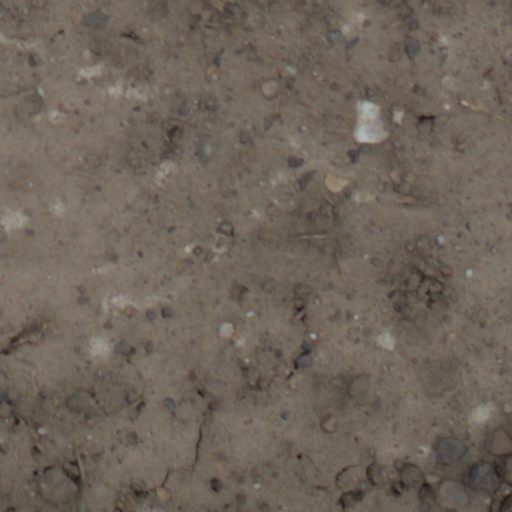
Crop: wheat